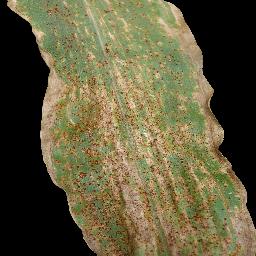
Label: Corn_(Maize)___Common_Rust